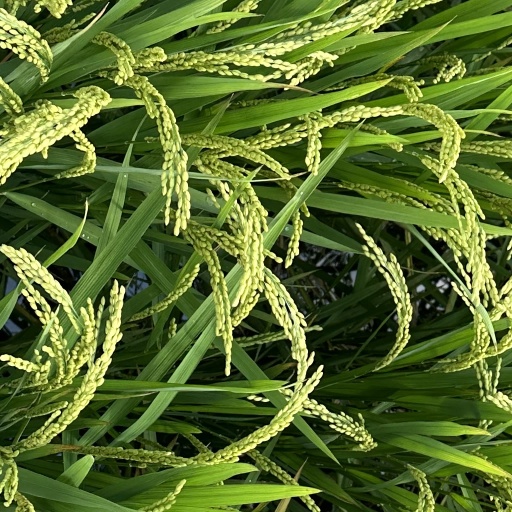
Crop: rice